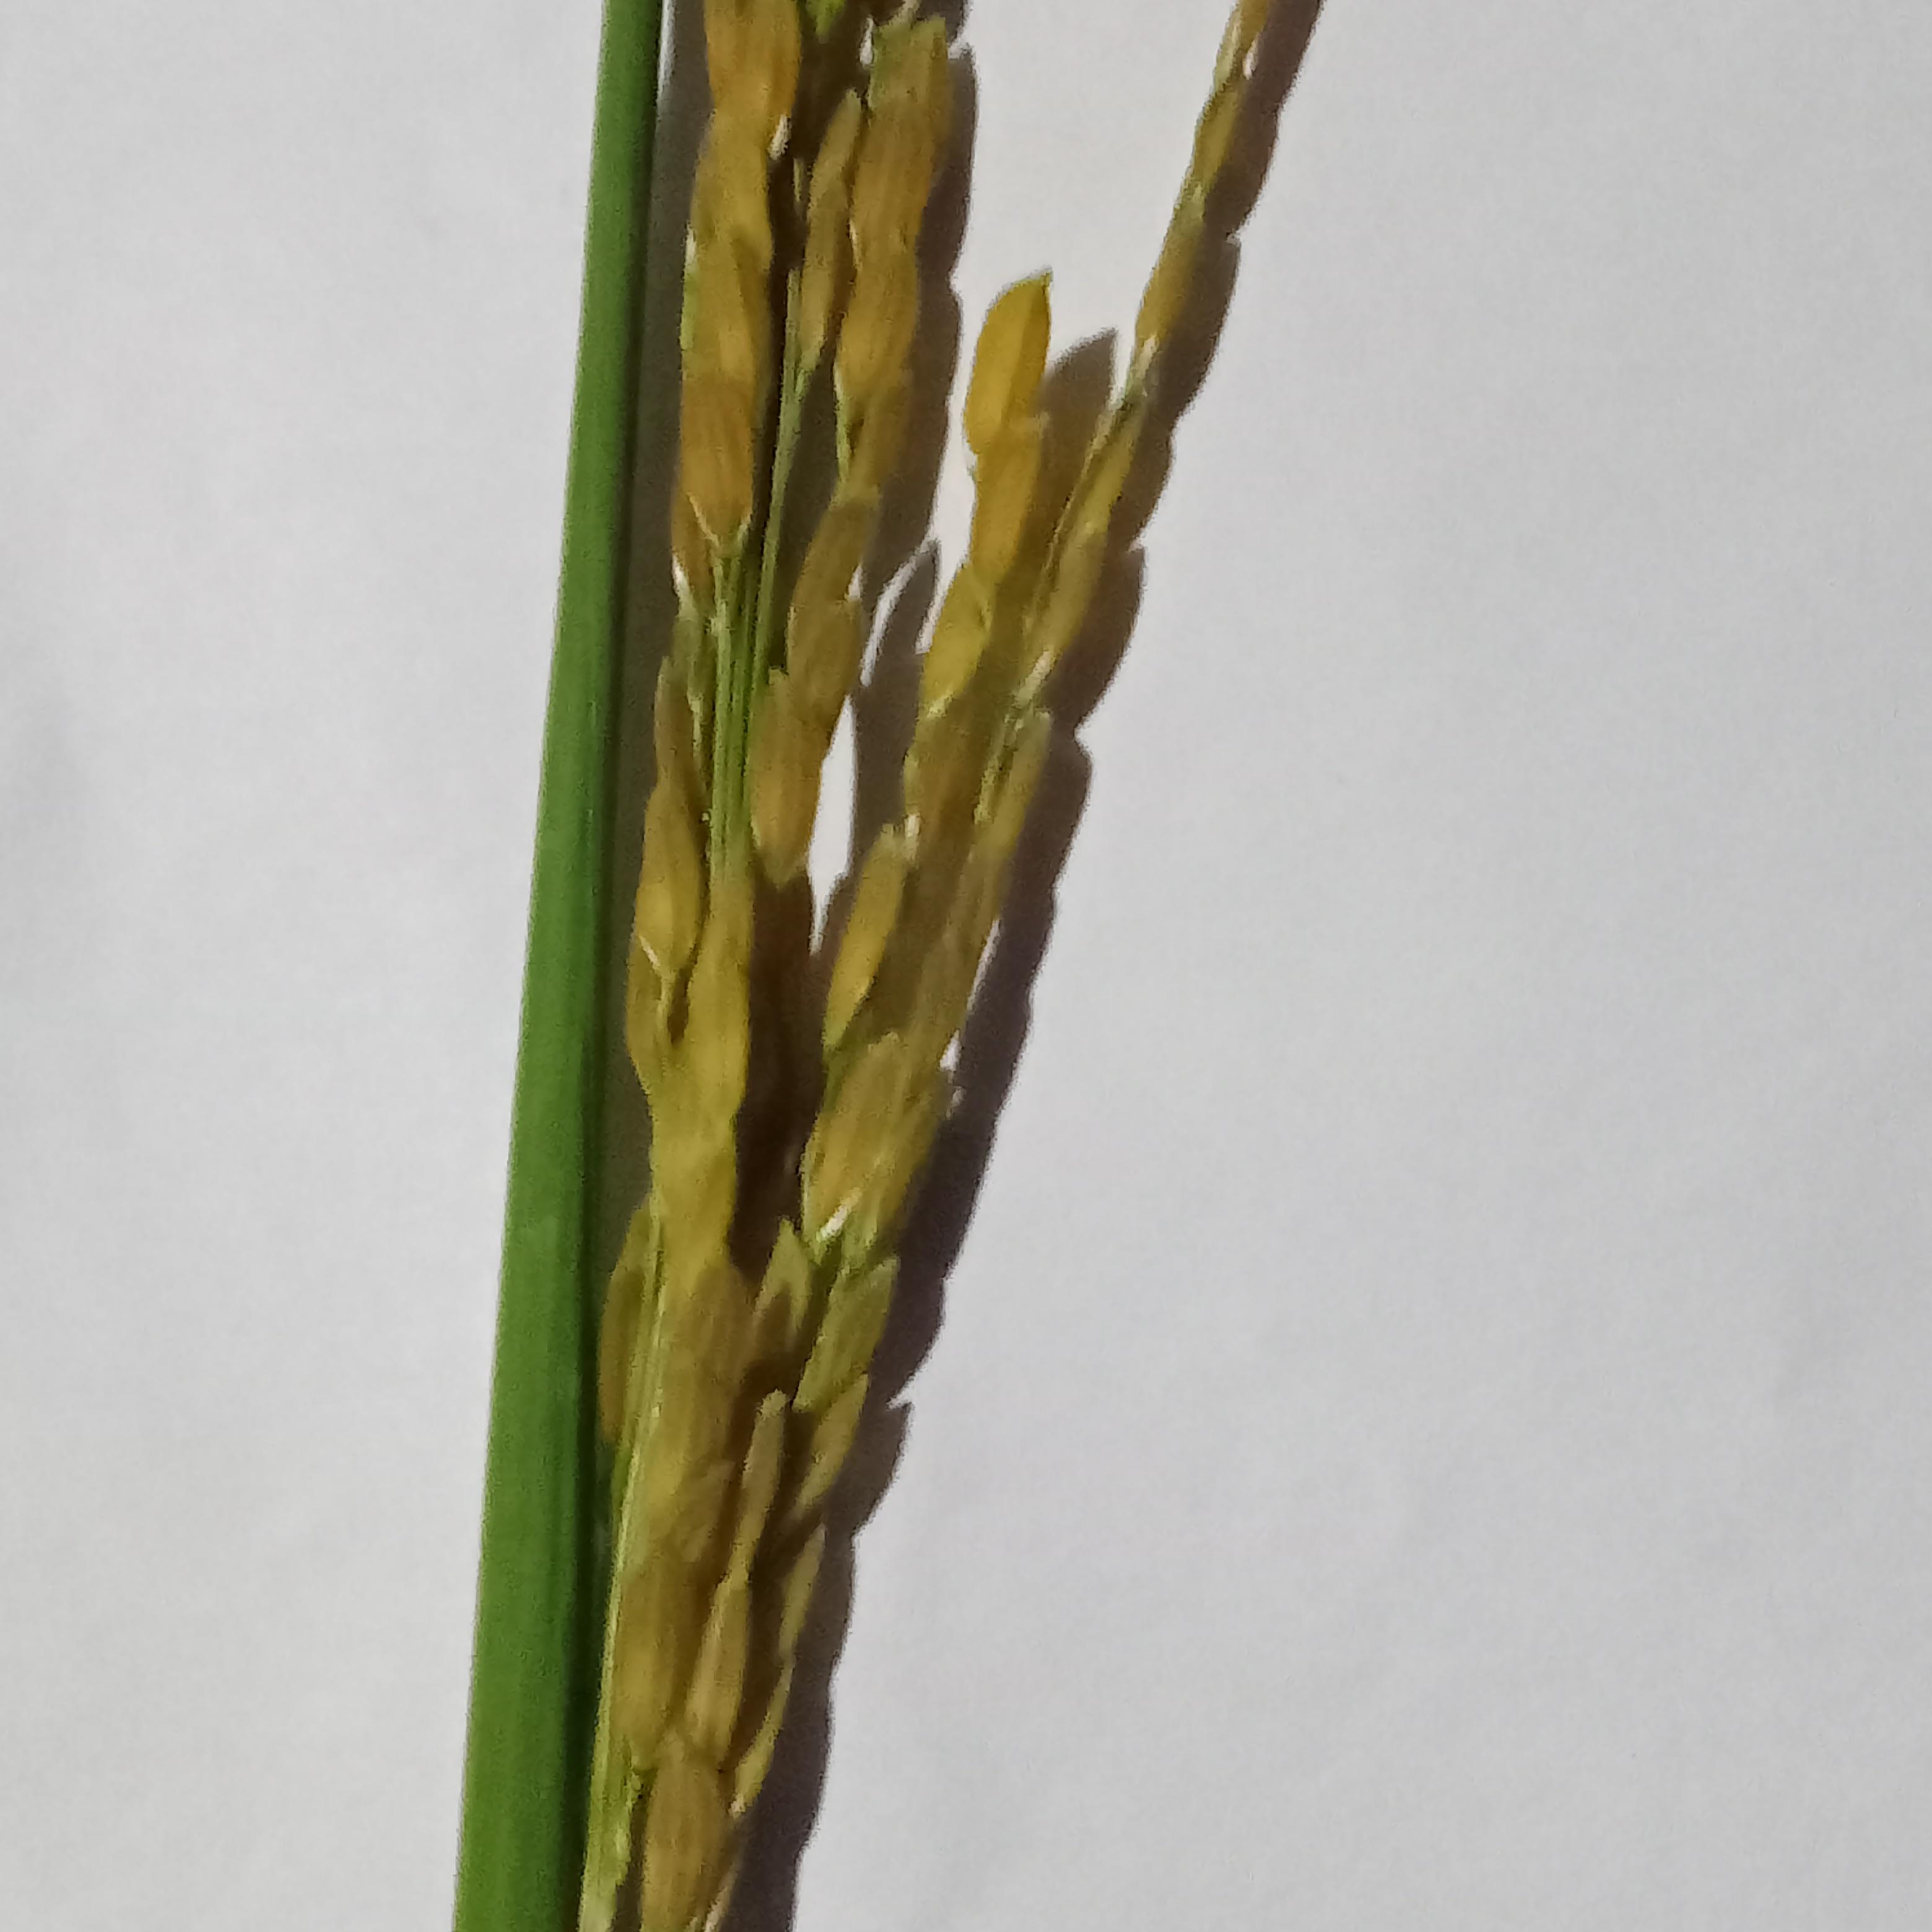
Label: Rice___Neck_Blast